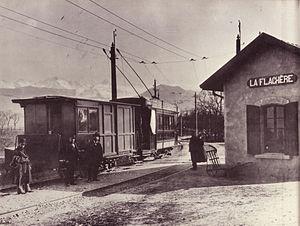
Gare TGC de La Flachère en 1900
Le tramway de Grenoble à Chapareillan est un tramway électrique suburbain français qui a circulé entre 1899 et 1947, desservant la rive droite de la vallée du Grésivaudan, jusqu'à la limite de la Savoie.
La Flachère est une commune française située dans le département de l'Isère en région Auvergne-Rhône-Alpes.